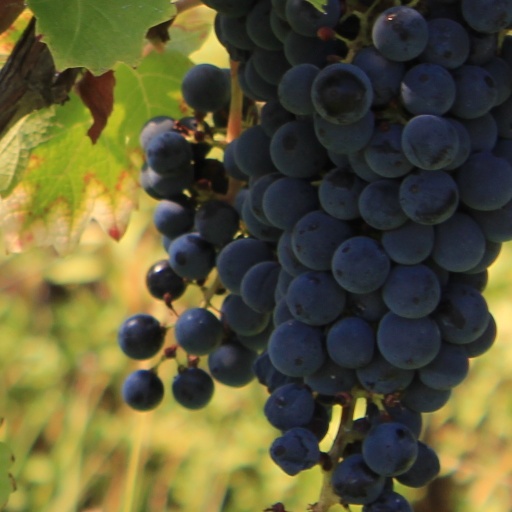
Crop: grape